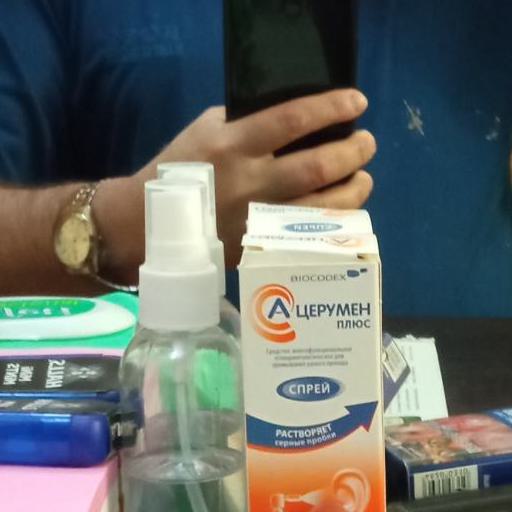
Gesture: no_gesture